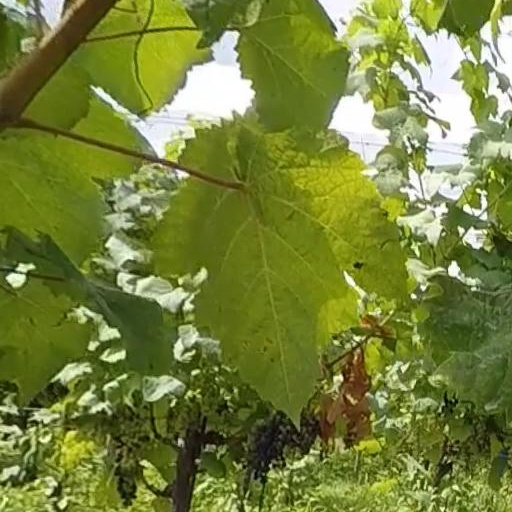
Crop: grape